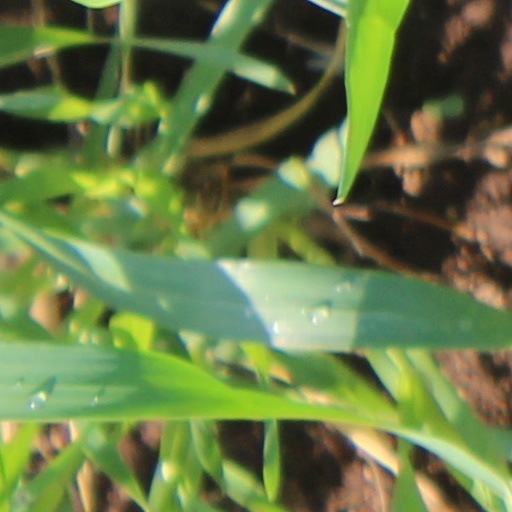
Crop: wheat